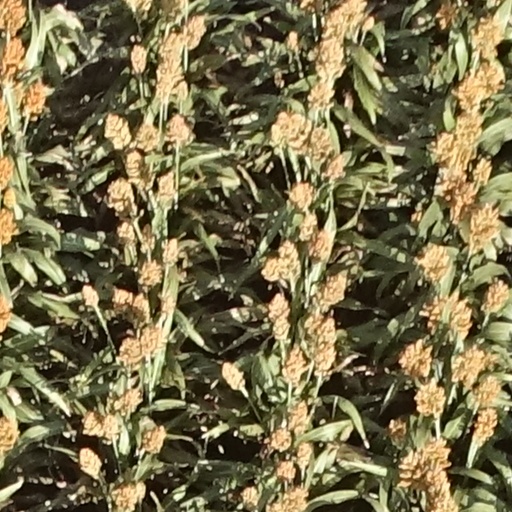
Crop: sorghum